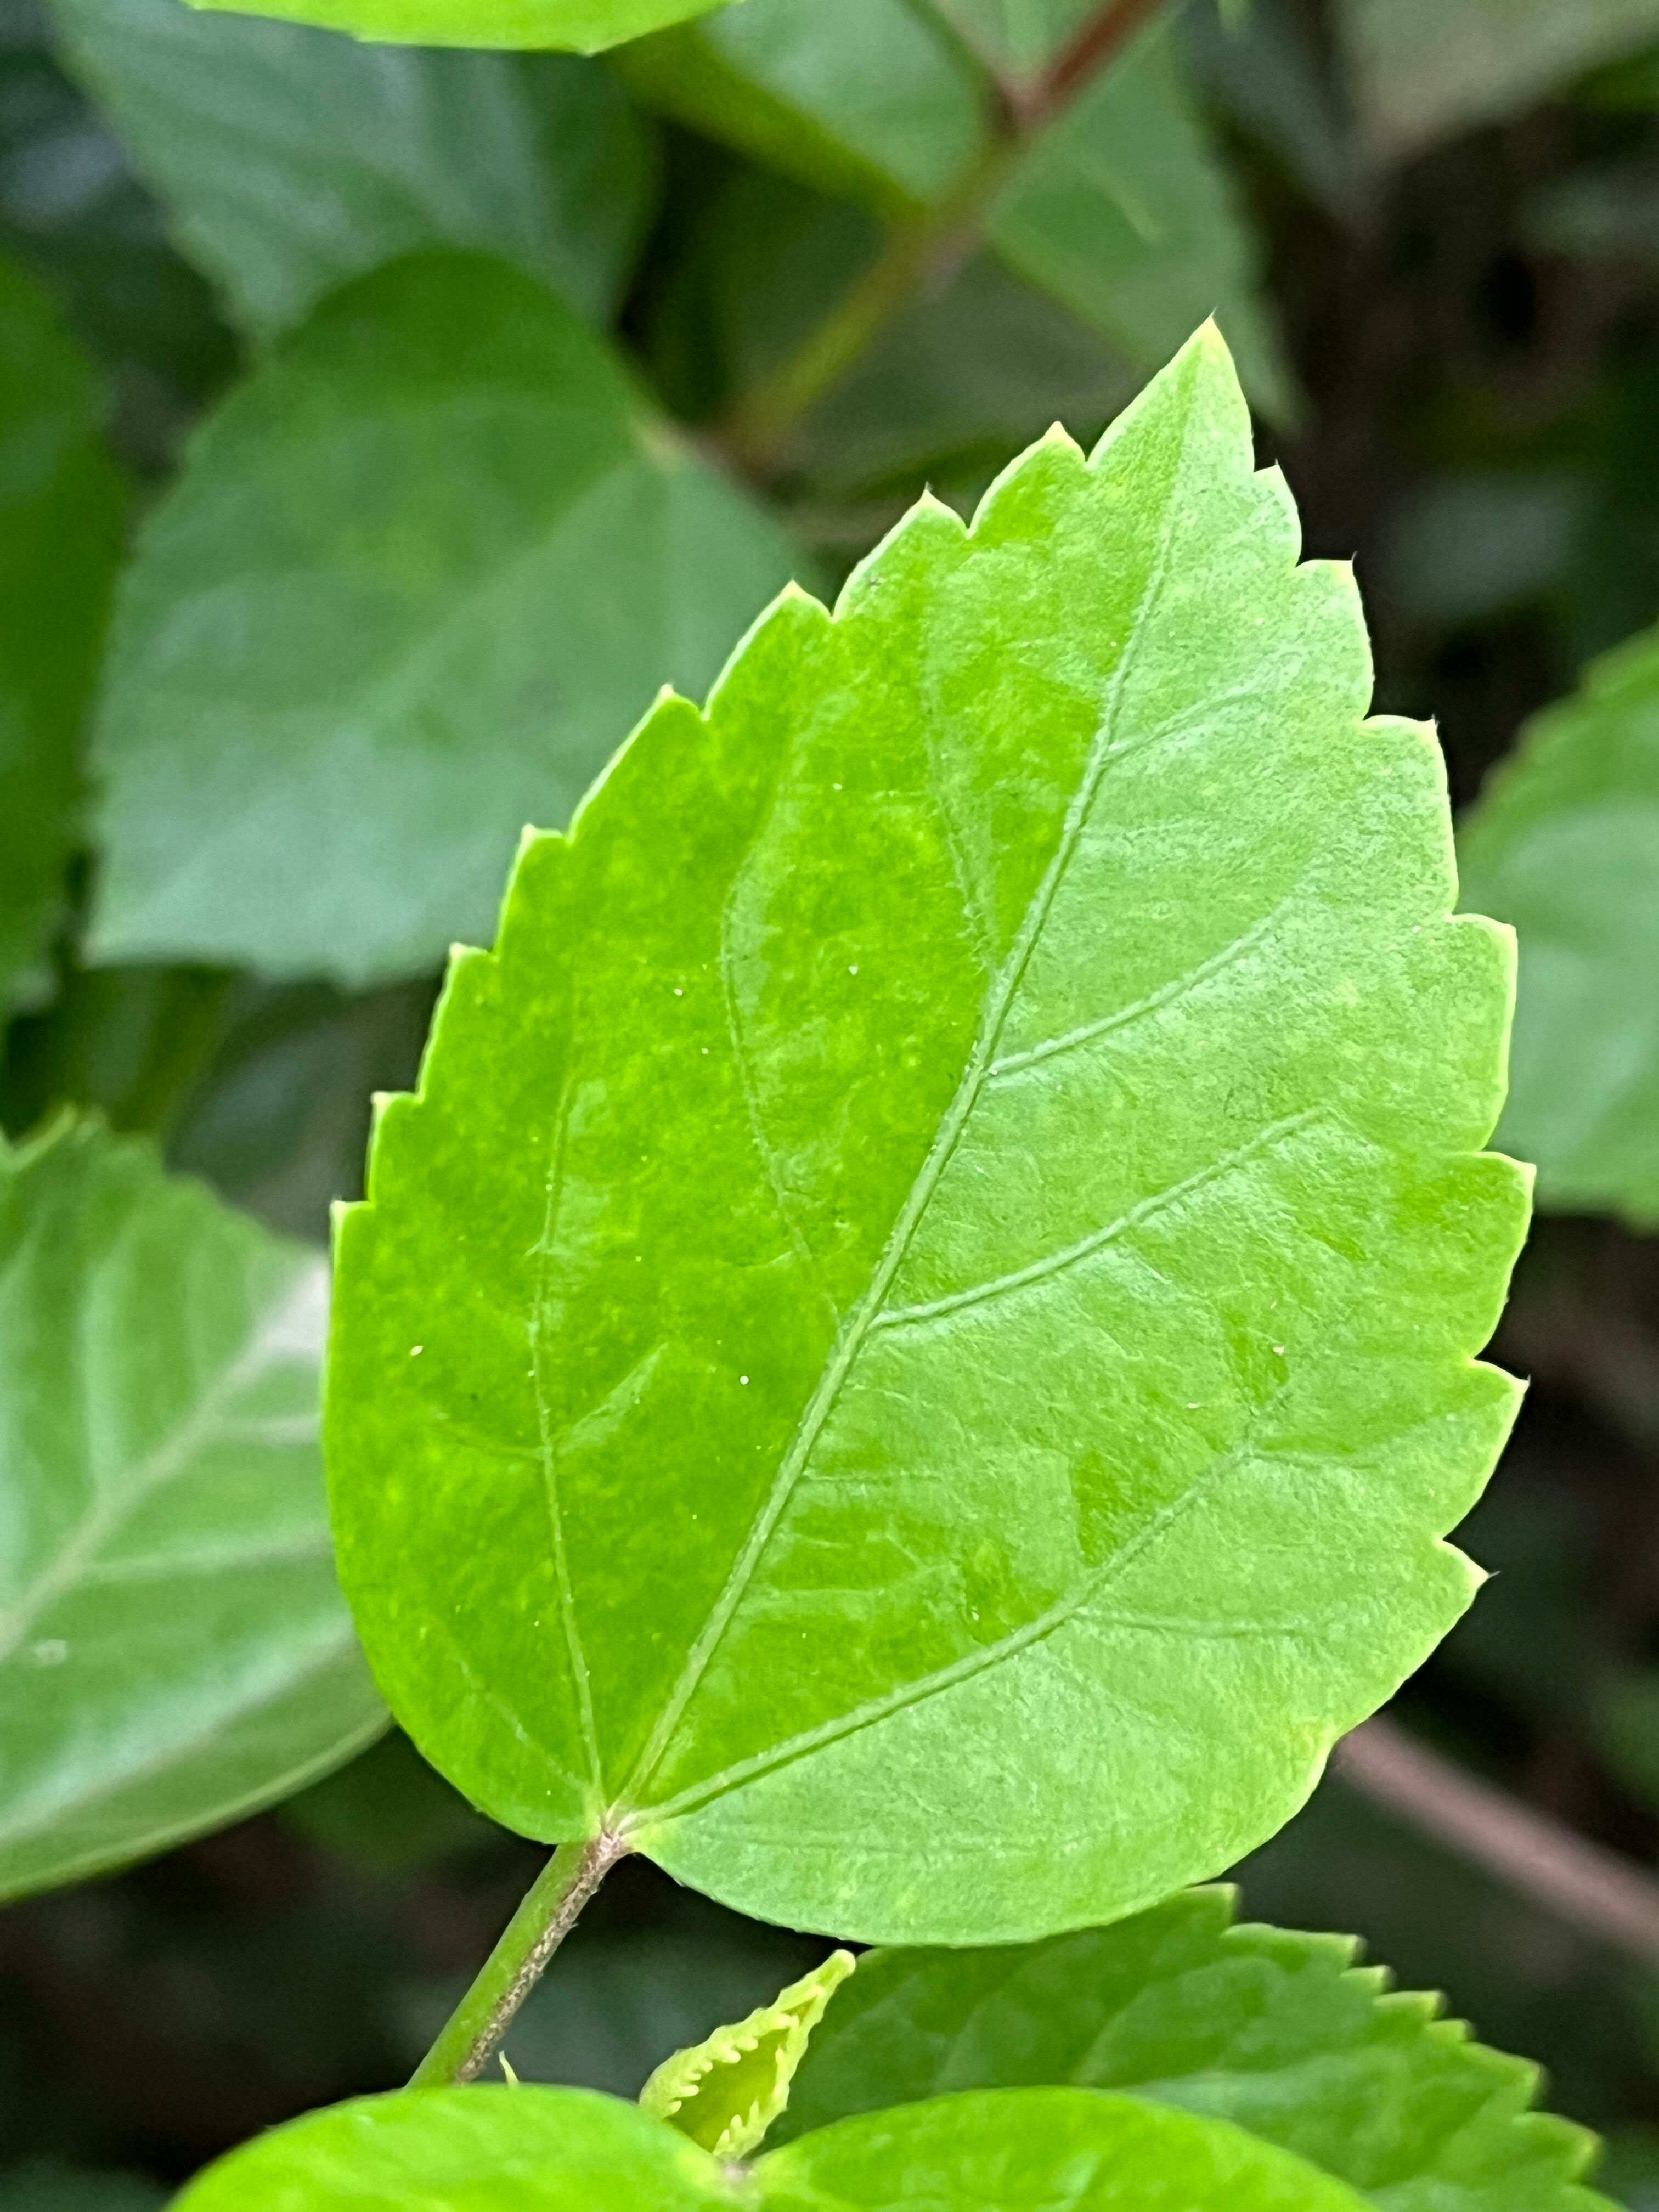
Plant species: hibiscus-rosa-sinensis